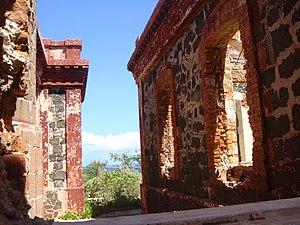
Le phare de Culebrita est un phare de signalisation maritime situé sur l'île de Culebrita au large de Culebra à Porto Rico, état associé aux États-Unis. Il a été en activité de 1886 à 1975.